Jamshedpur

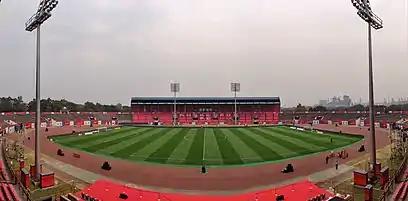
J.R.D. Tata Stadium at Northern Town, Jamshedpur

The largest industry in Jamshedpur is that of Tata Steel. It is situated in the centre of the city and occupies approximately 1/5 of the entire city area. It acts as a pivotal centre for the industries of the city of Jamshedpur with a large number of them having direct or indirect linkages with it. Tata Motors is the second major industry. It is spread over an area of in the eastern side of the city. It manufactures Medium and Heavy commercial vehicles and the main components. The company also has its own township commonly known as Telco.